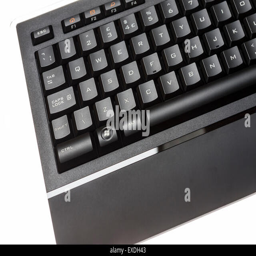
black computer illuminated keyboard , part of showing end of the board